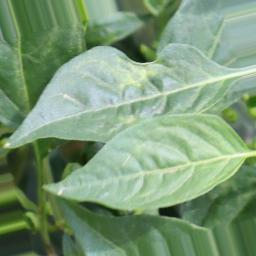
Label: healthy